Michael Gehler

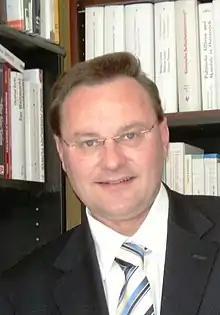
Michael Gehler (2008)

Michael Gehler (born 15 January 1962 in Innsbruck) is an Austrian historian. He has been teaching at the German University of Hildesheim since 2006.